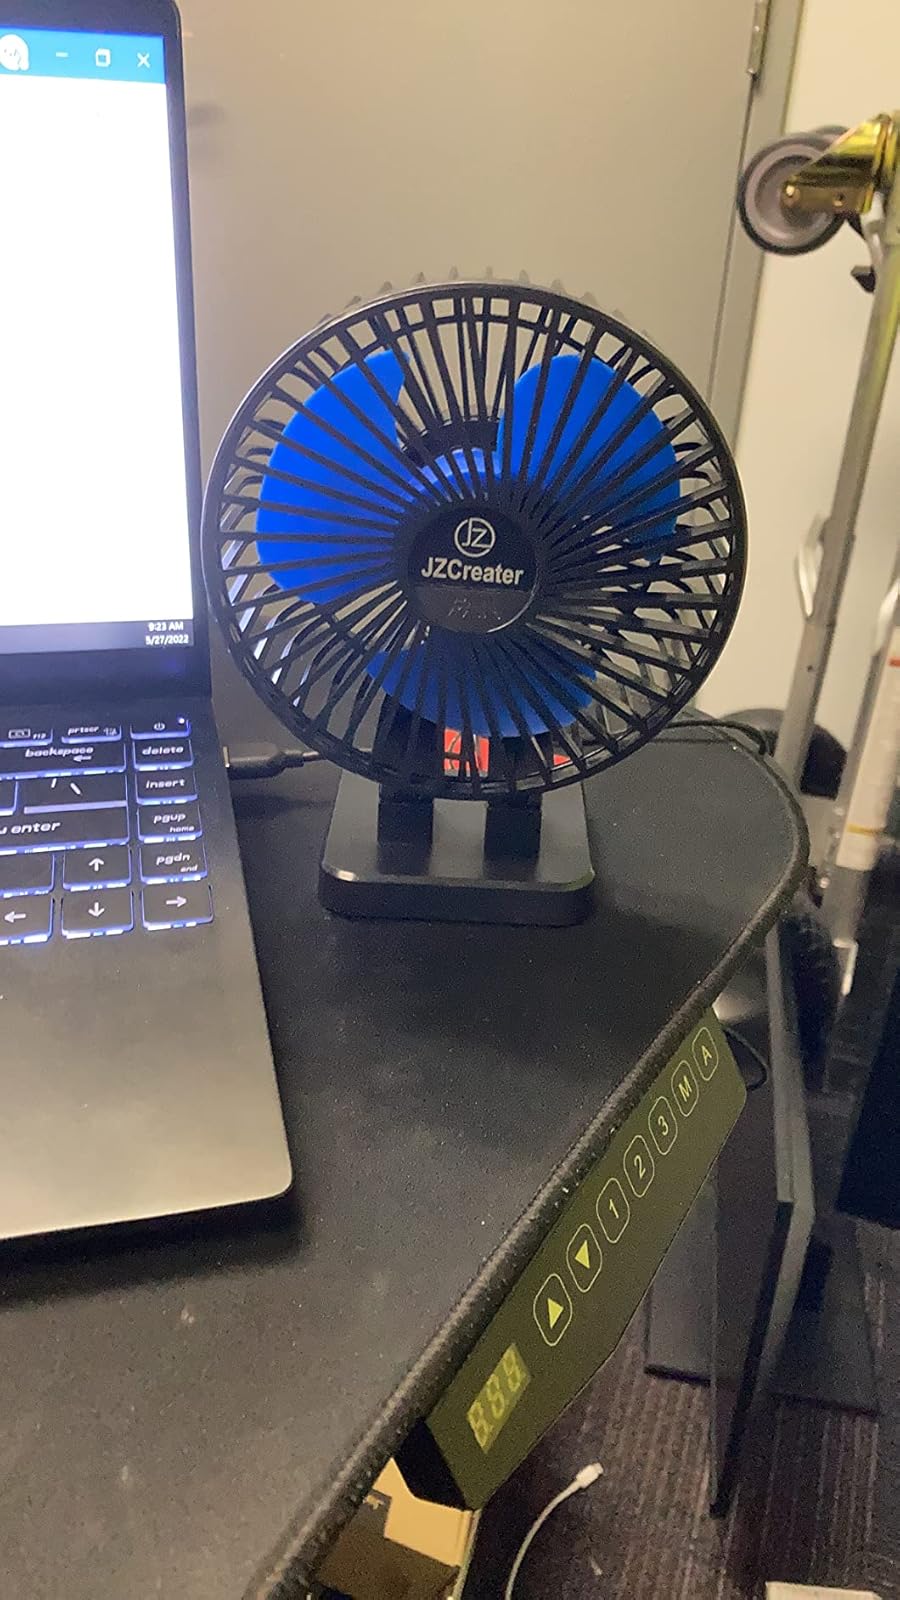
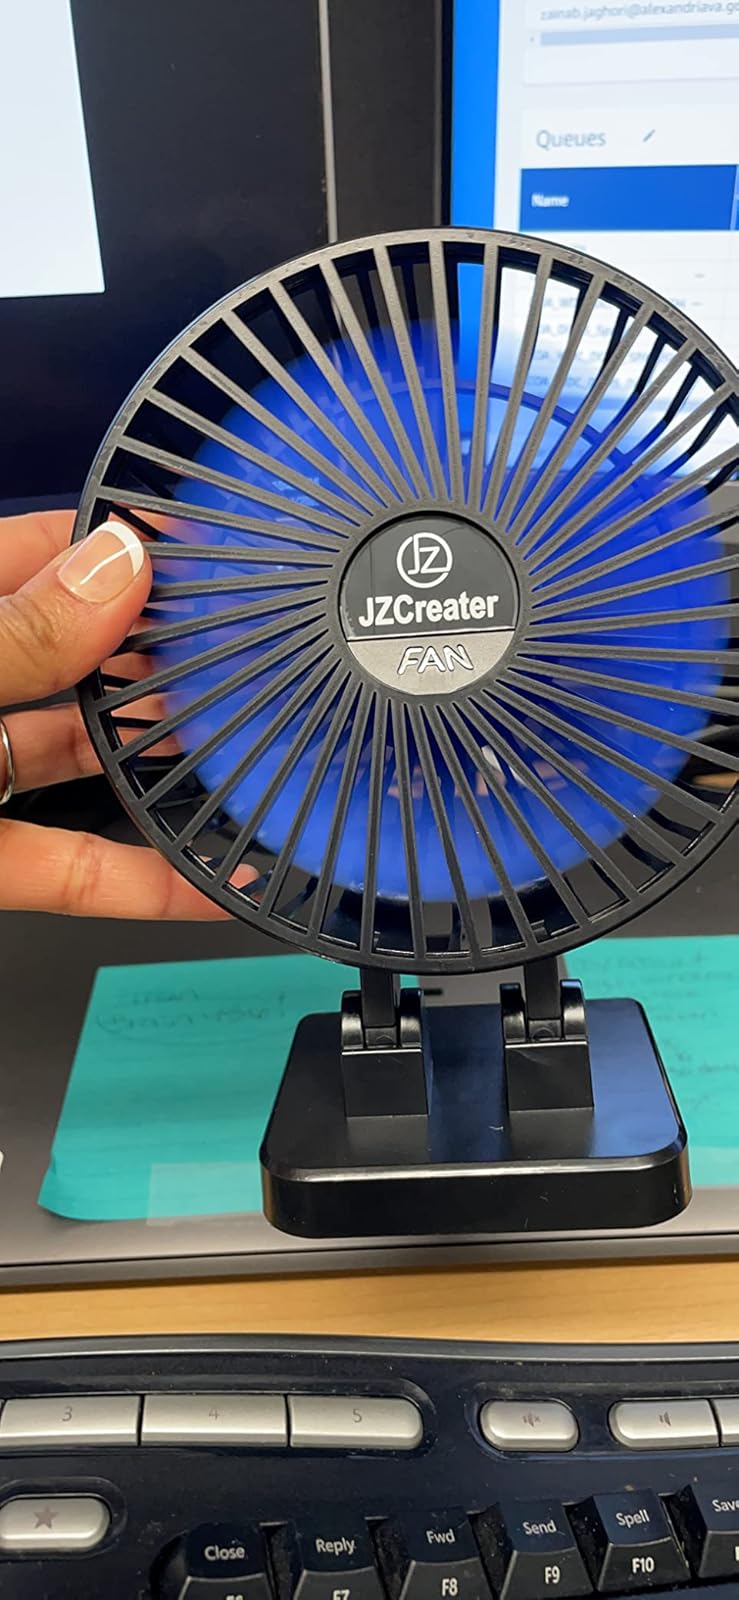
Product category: fan
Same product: yes